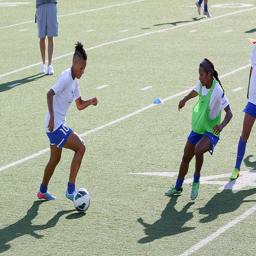
A group of young women kicking around a soccer ball.
Several teenagers are playing soccer in a field.
A group of girls are playing a game of soccer.
Some female soccer players are trying to control the ball.
Girls dressed in blue and white playing soccer.